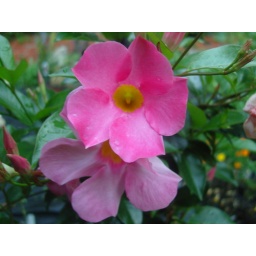
a pink flower out in the yard